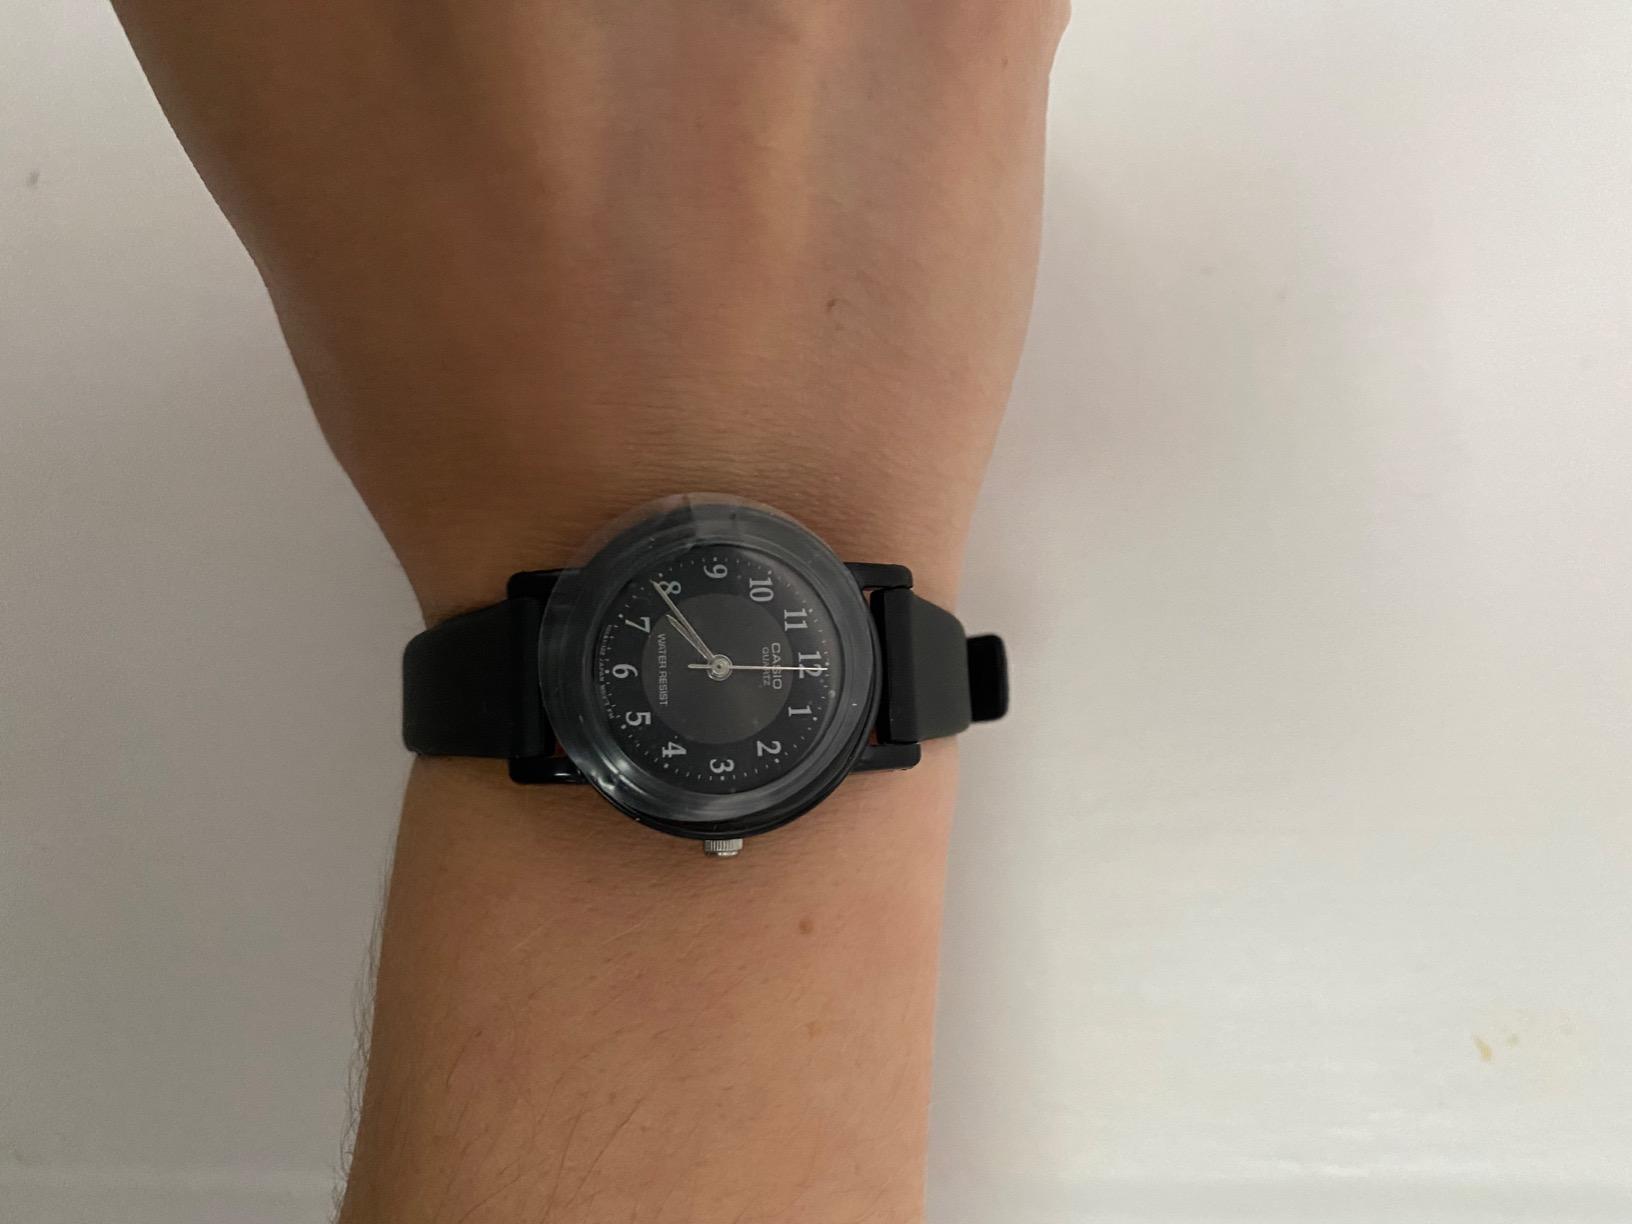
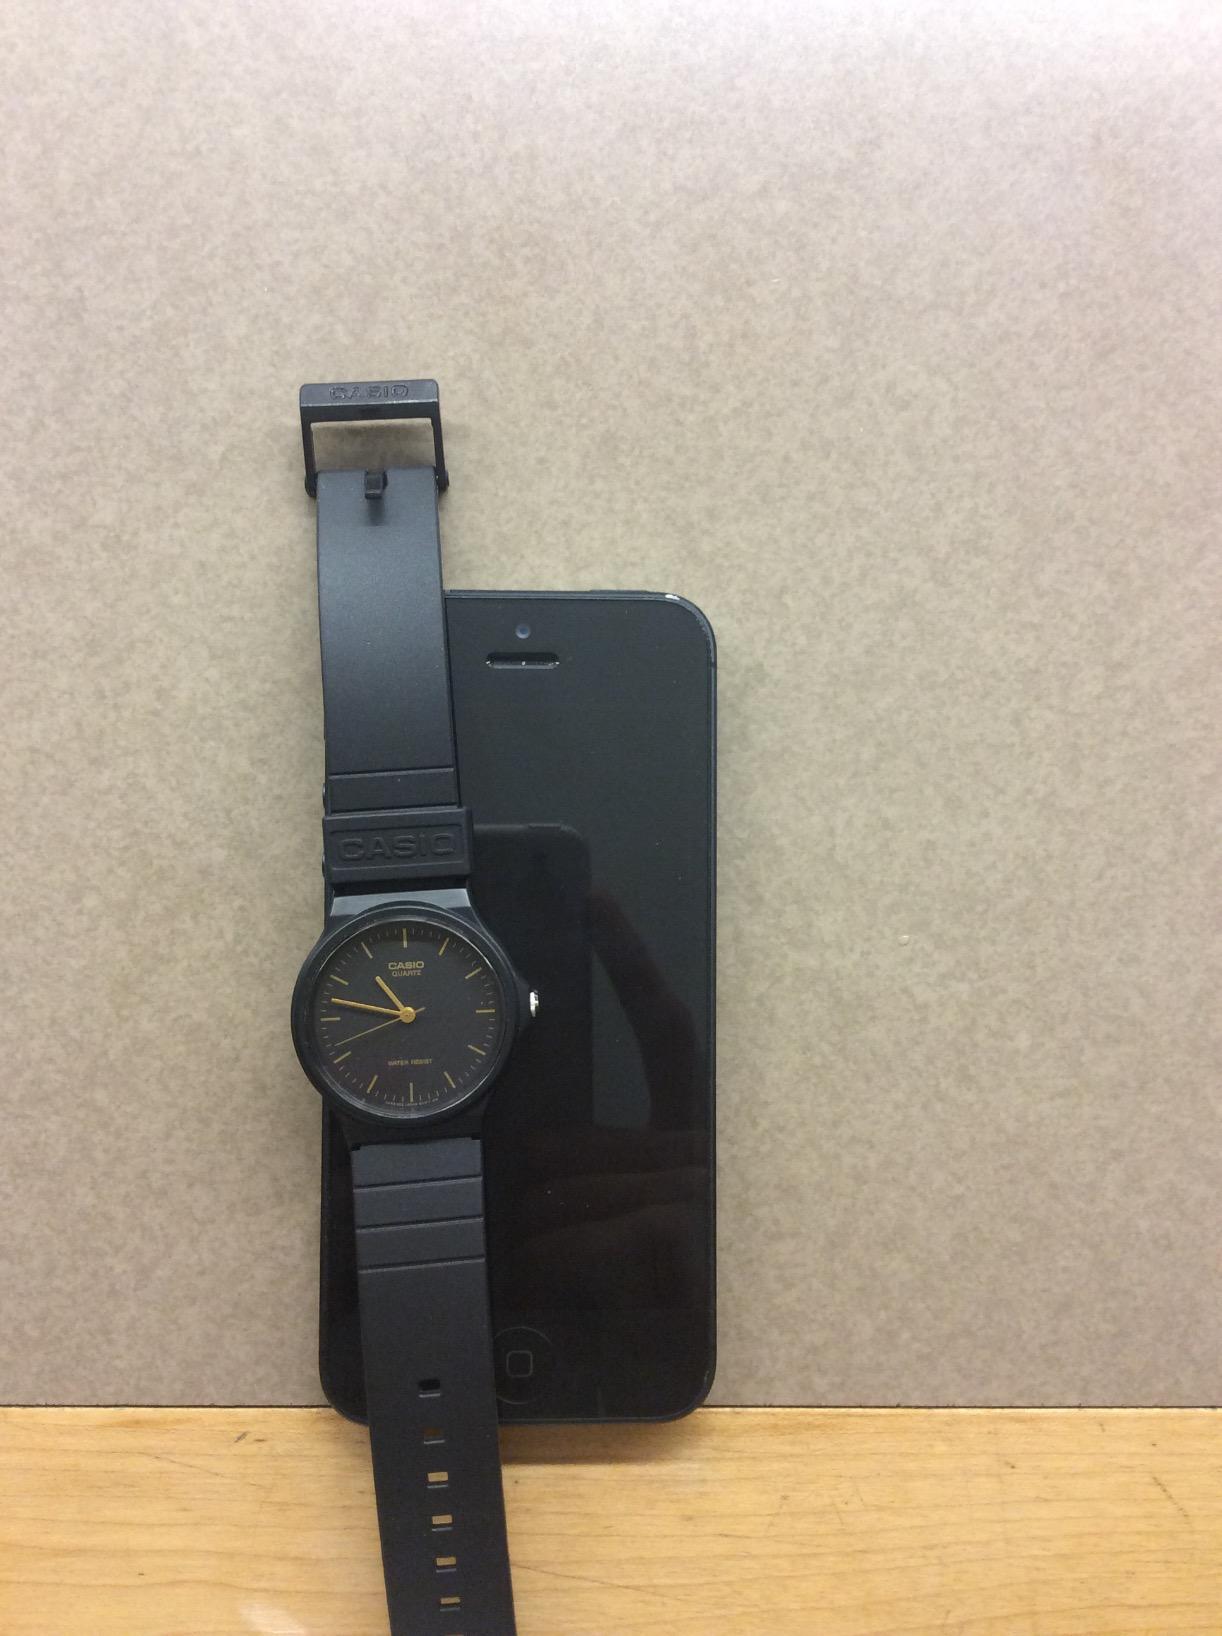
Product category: accessories_watch
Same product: no